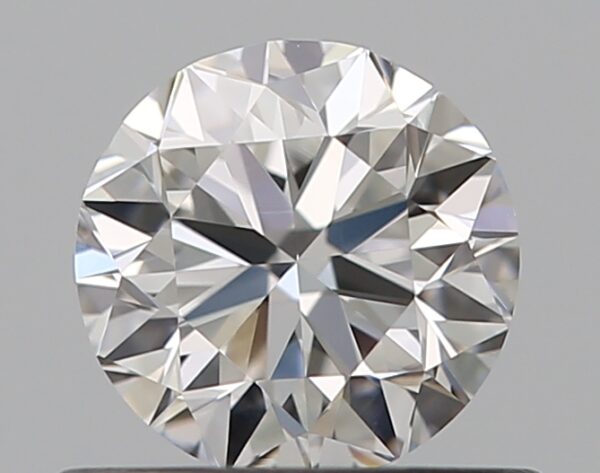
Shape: round
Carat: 0.5
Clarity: VS1
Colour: F
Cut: VG
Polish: EX
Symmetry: VG
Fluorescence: N
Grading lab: GIA
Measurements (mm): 4.93 x 4.99 x 3.16